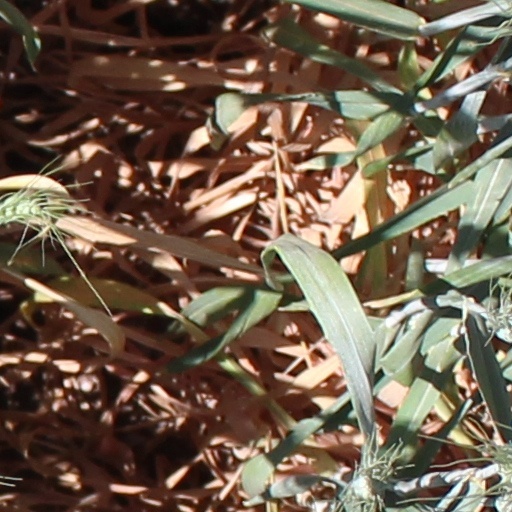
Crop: wheat